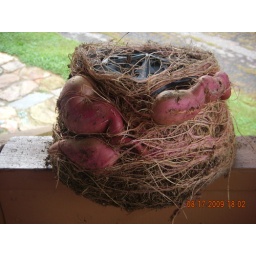
Wilma had these in a flower pot growing on the porch